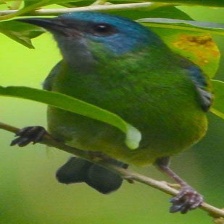
Species: BLUE DACNIS
Scientific name: DACNIS CAYANA